Buchach

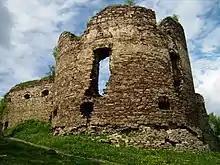
Buchach Castle

Buchach remained a part of Austria and its successor states until the end of the First World War in 1918. The town was briefly a part of the independent West Ukrainian People's Republic before it was captured by the Republic of Poland in July 1919 after Ukrainian-Polish War. Also, between August 10 and September 15, 1920, it was occupied by the Red Army (see Polish-Soviet War). In the Second Polish Republic, Buchach was the seat of a county (powiat) in Tarnopol Voivodeship. In the 1920s, Buchach was inhabited by Jews (~60%), Poles (~25%), and Ukrainians (~15%).